Answer in natural language. How many Sofas are visible in the scene? Choose between the following options: 3, 1, 2, 4 or 0
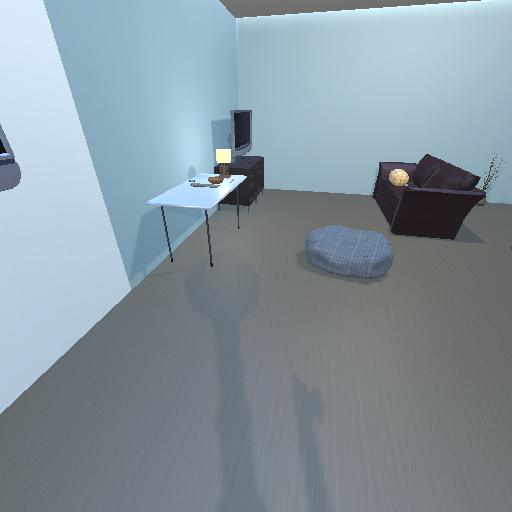
<answer>1</answer>